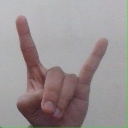
अक्षर: श